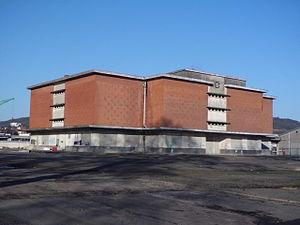
Le chai à vin de Rouen, construit au début des années 1950 a été le plus grand chai à vin d'Europe. Il se situe sur la presqu'île de Waddington, entre la Seine et le bassin Saint-Gervais.
Le grand port maritime de Rouen est un établissement public dont la tutelle de l'État est exercée par la Direction générale des infrastructures, des transports et de la mer du ministère de l'Écologie, du Développement durable et de l'Énergie.